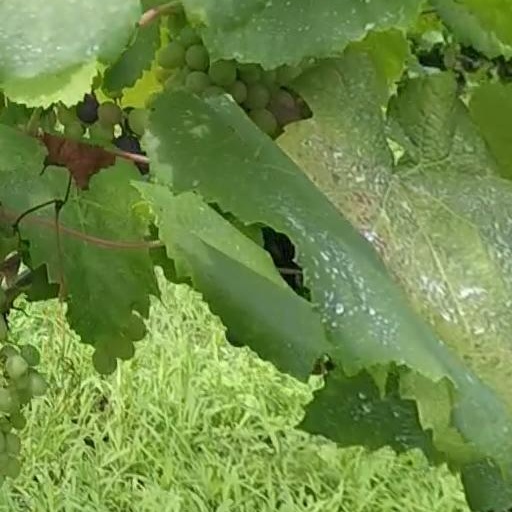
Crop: grape